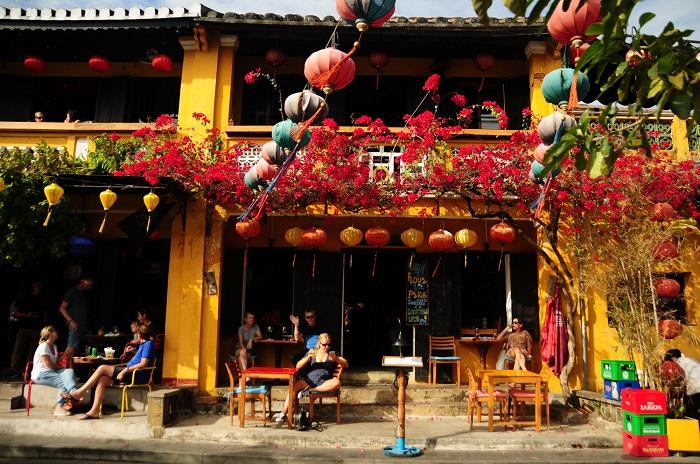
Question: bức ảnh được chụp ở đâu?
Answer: phía trước một cửa hàng ăn uống